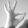
ASL letter: F